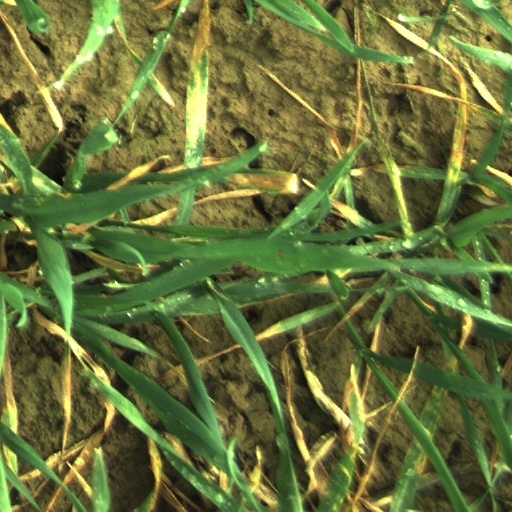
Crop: wheat